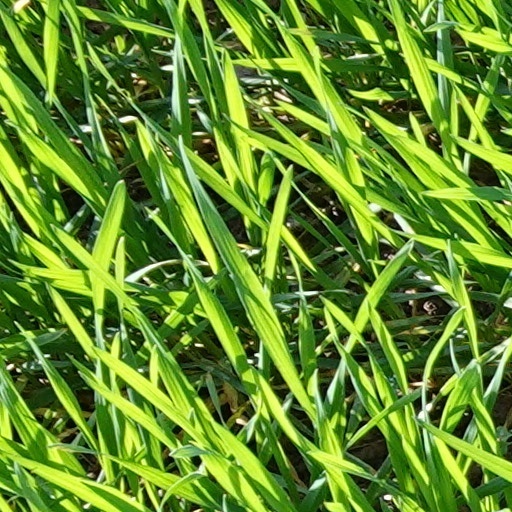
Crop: wheat